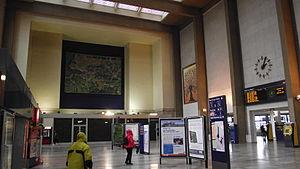
La gare du Havre est une gare ferroviaire française, terminus de la ligne de Paris-Saint-Lazare au Havre, située au croisement du boulevard de Strasbourg et du cours de la République, à proximité du centre-ville du Havre, grand port maritime et sous-préfecture du département de la Seine-Maritime, en région Normandie.